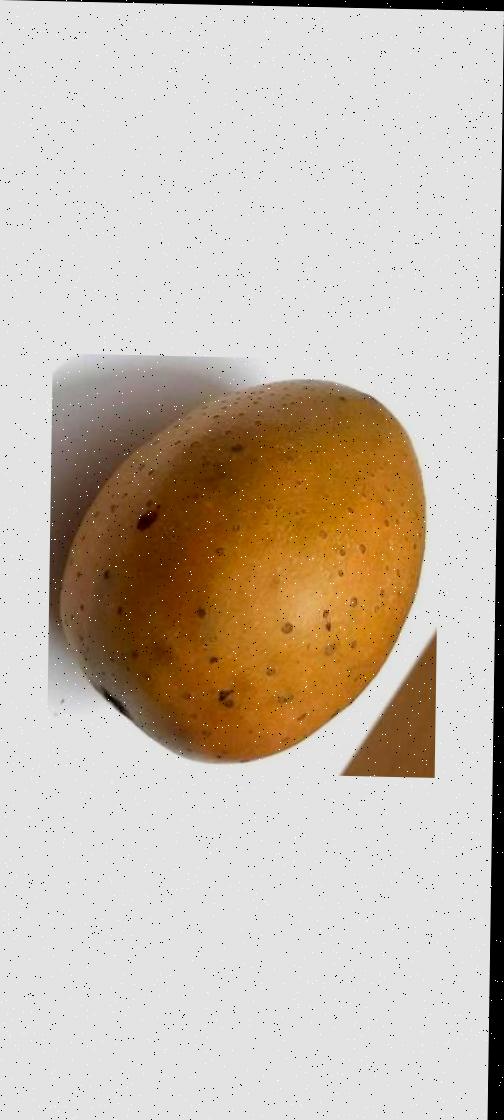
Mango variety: Gourmoti